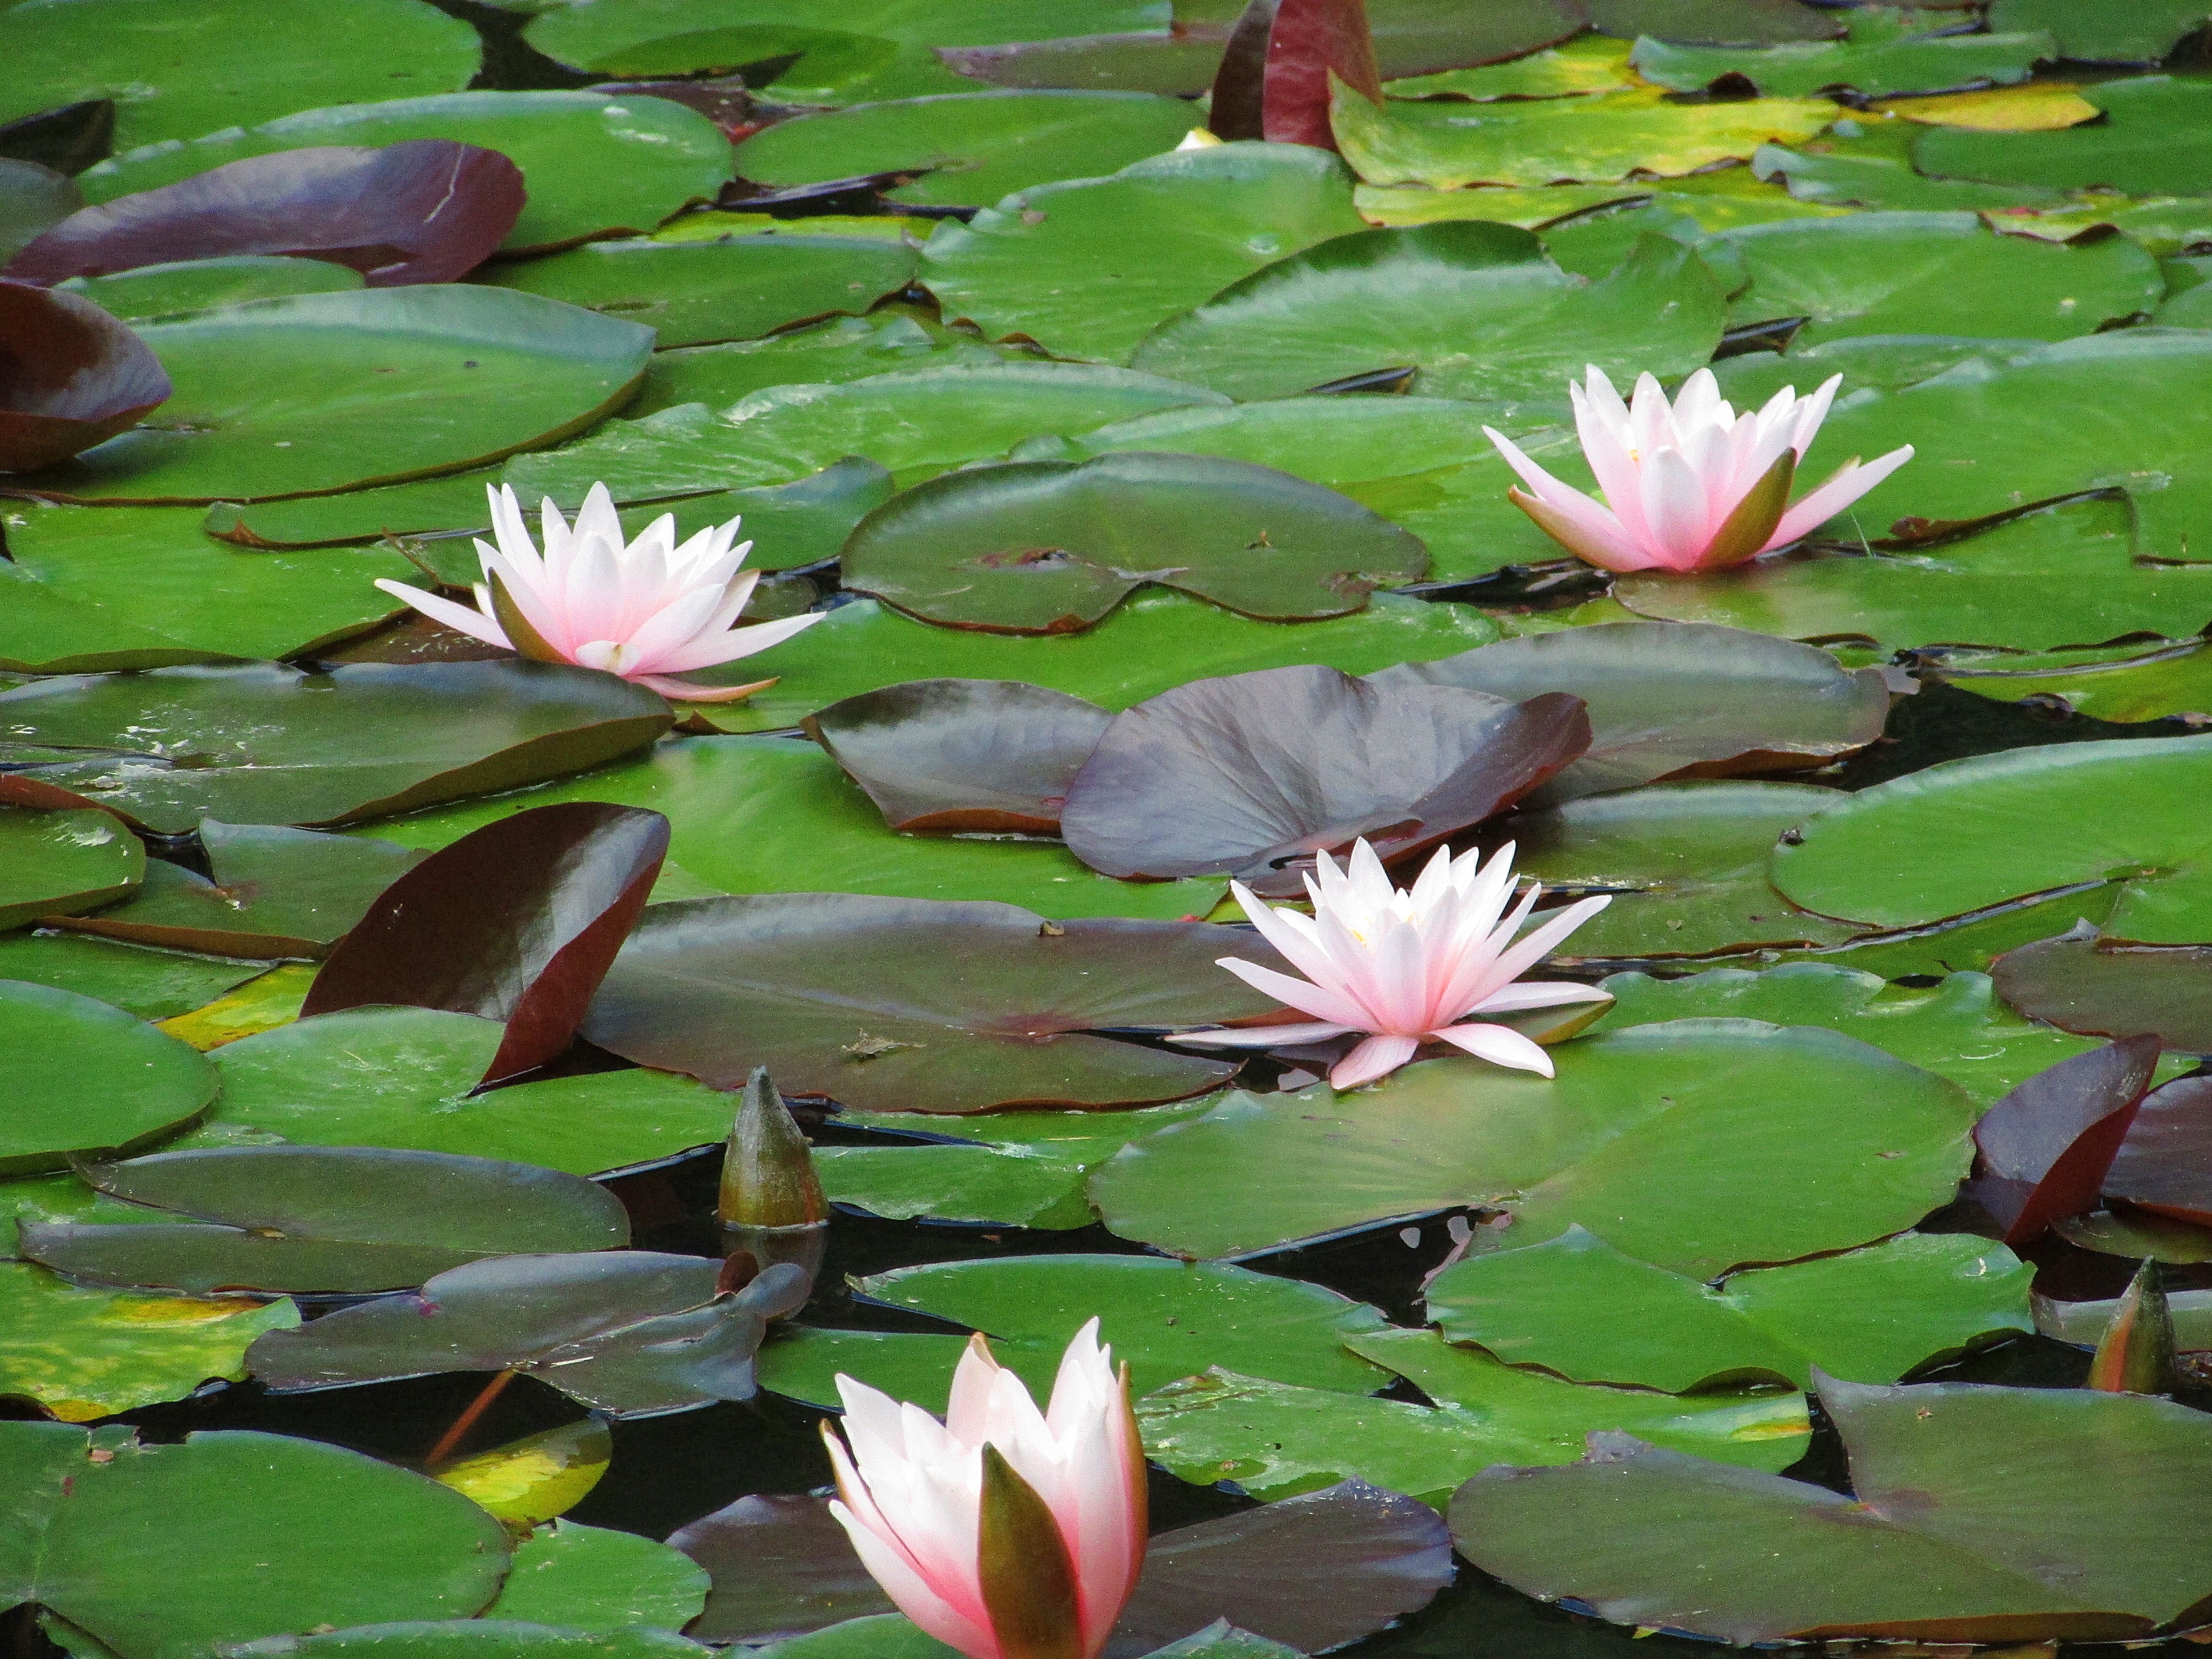
nature, blossom, plant, flower, petal, bloom, pond, botany, garden, pink, sacred lotus, aquatic plant, flora, lotus, lily, water lilies, flowering plant, land plant, lotus family, proteales